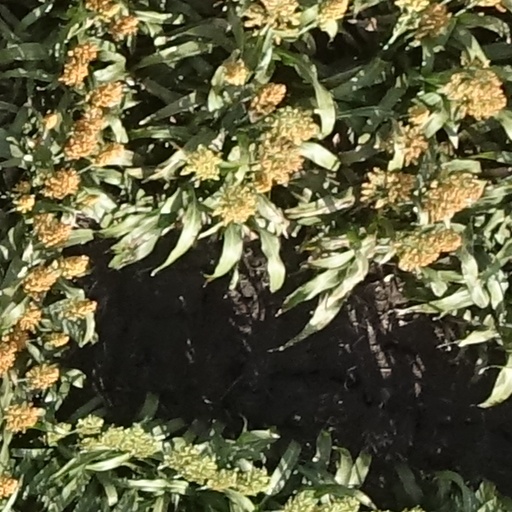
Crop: sorghum